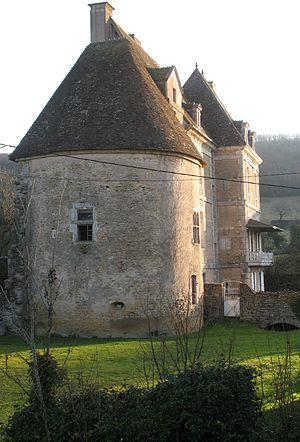
Le château de Chamilly est situé sur la commune de Chamilly en Saône-et-Loire, sur la route qui suit l'étroite vallée reliant Chagny à Aluze. L'édifice est inscrit au patrimoine des monuments historiques depuis le 16 février 2015.